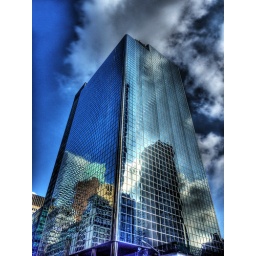
city of glass in a box